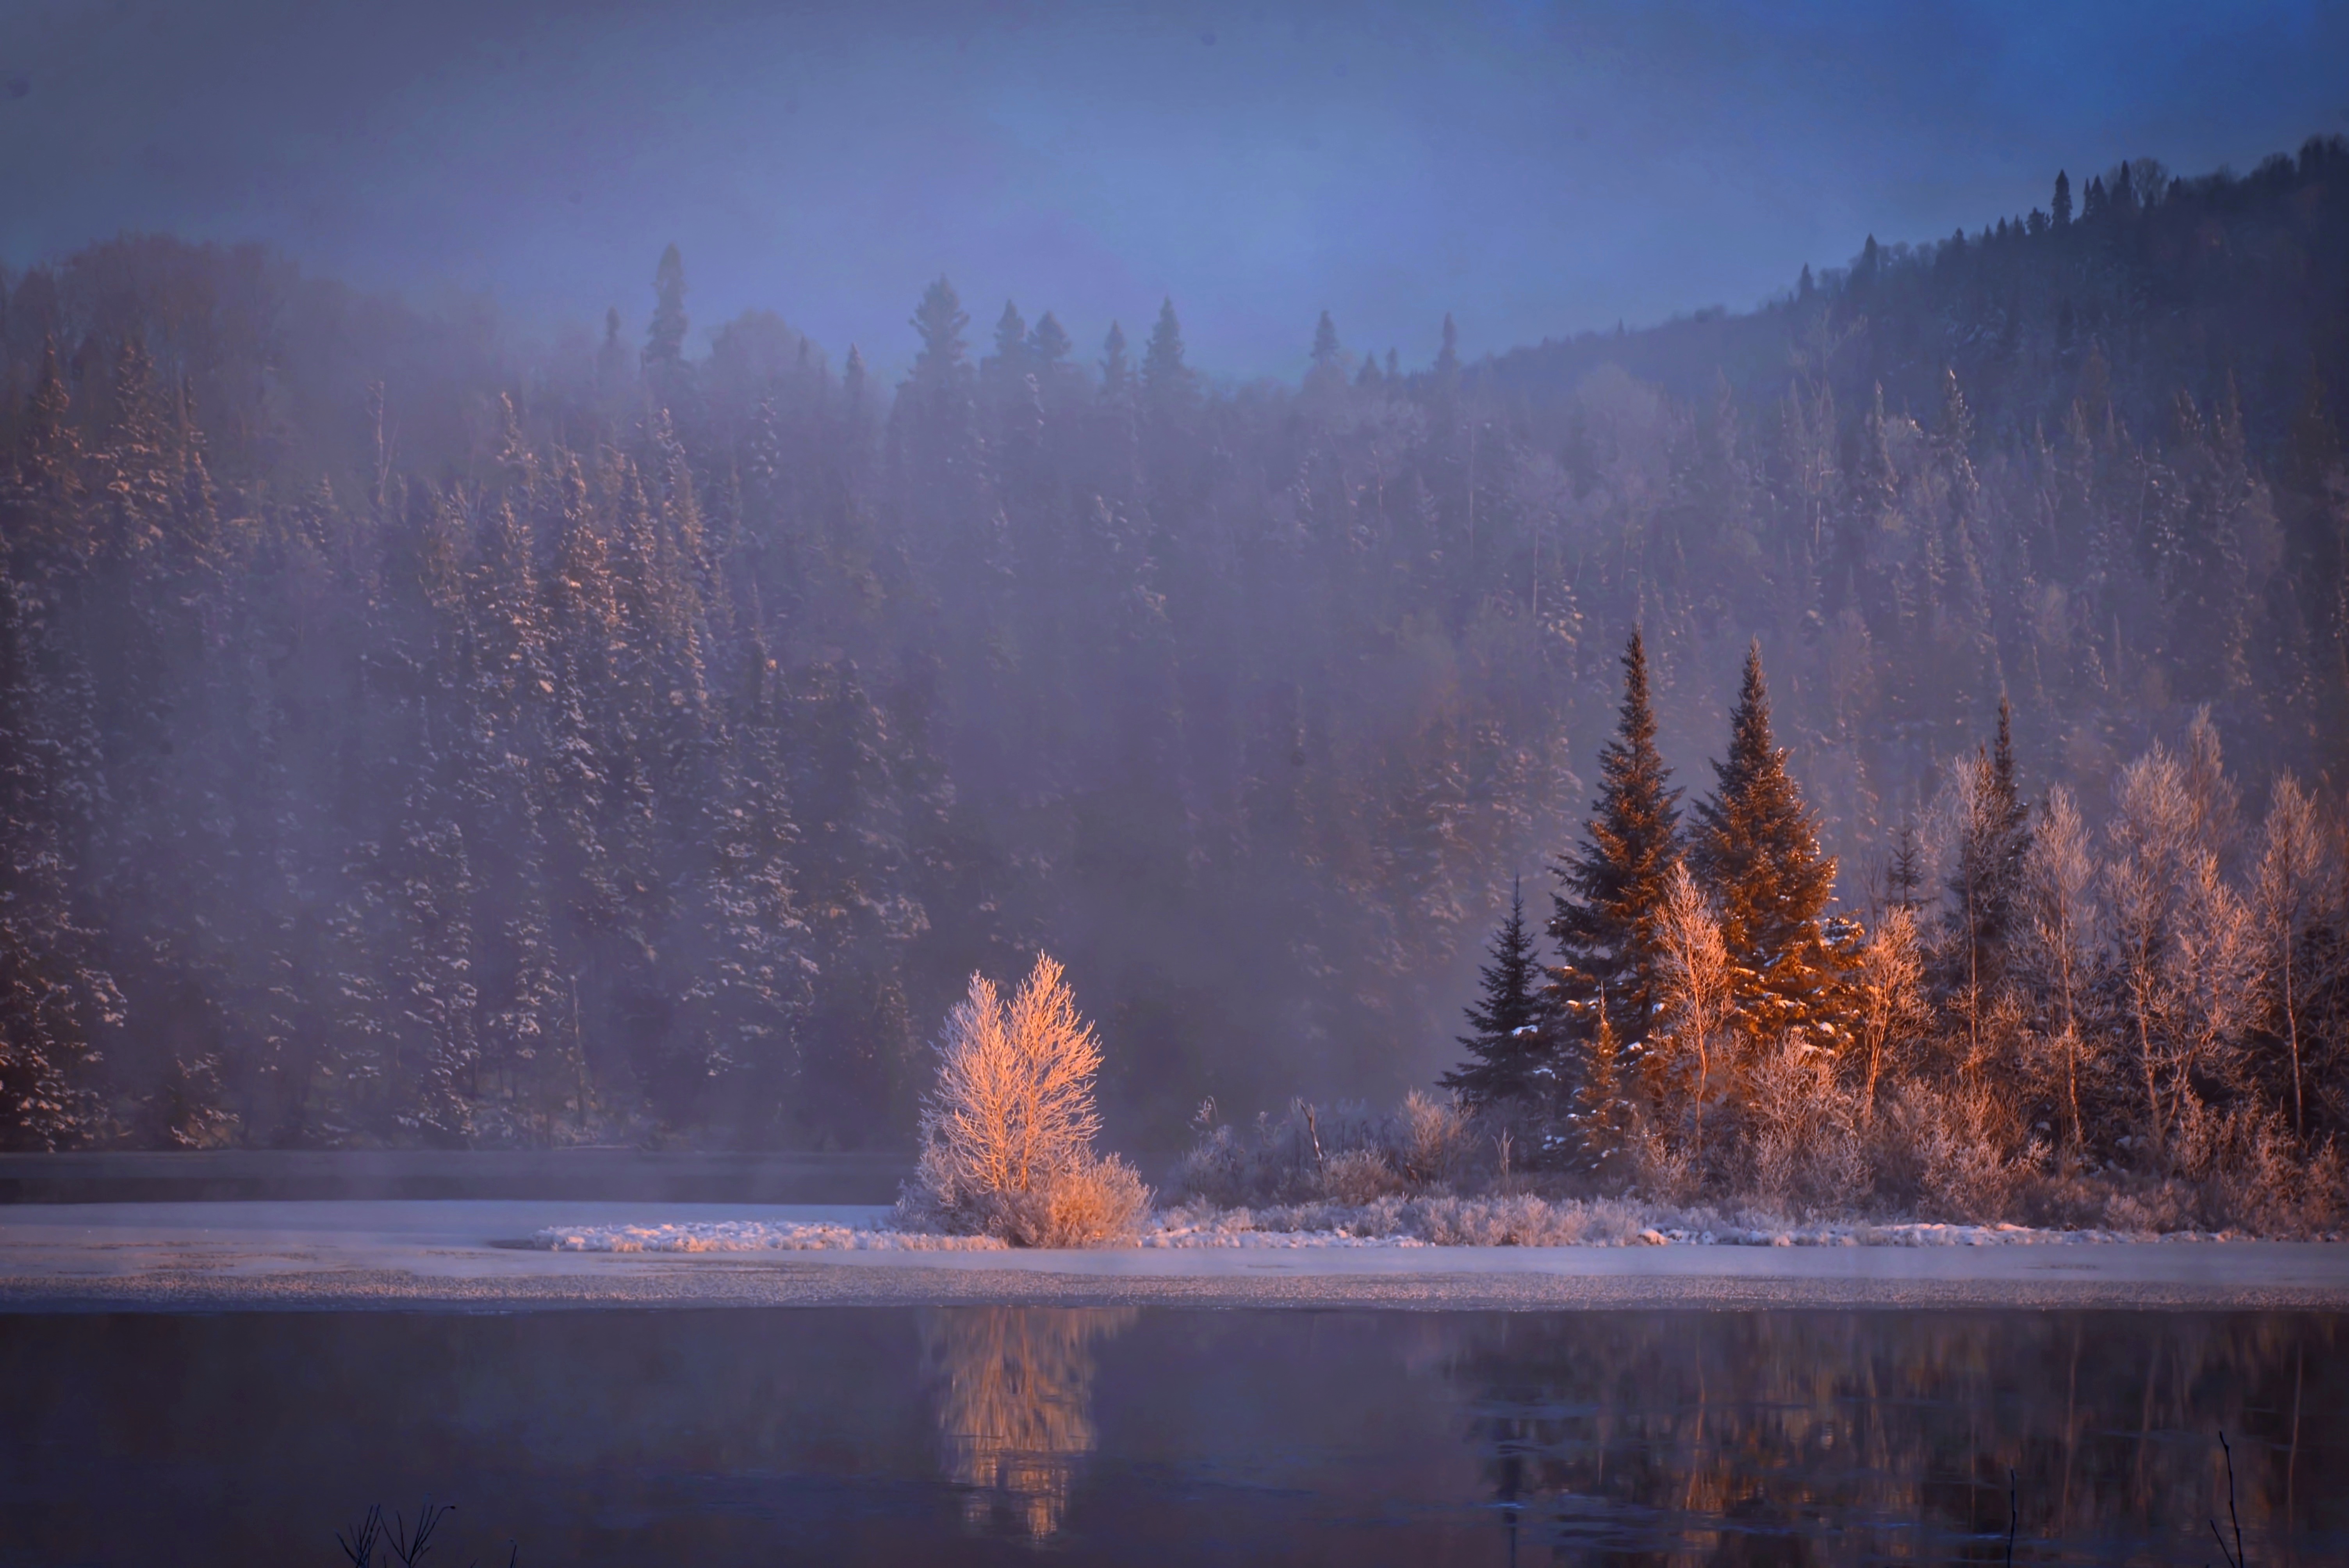
landscape, tree, water, forest, wilderness, mountain, snow, cold, winter, fog, mist, morning, lake, dawn, evening, reflection, autumn, weather, fir, season, winter landscape, colors, canada, reflections, quebec, atmospheric phenomenon, geological phenomenon